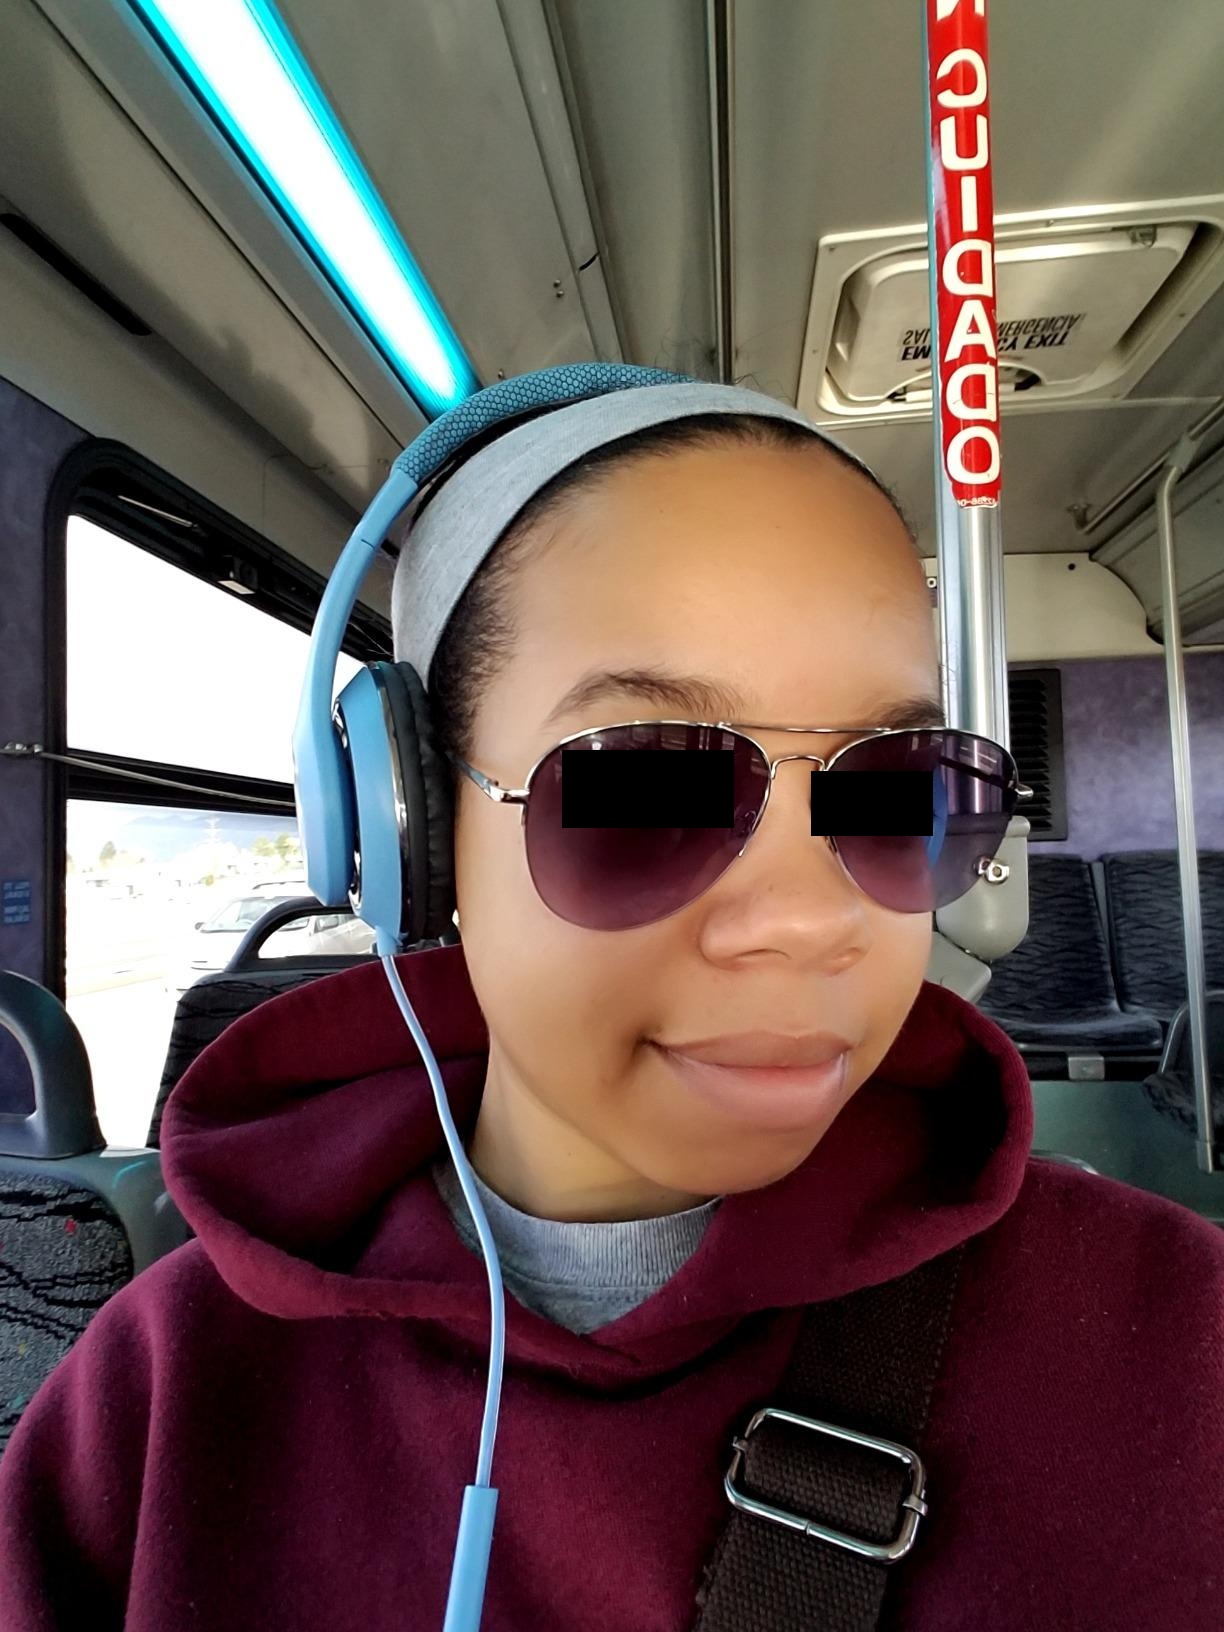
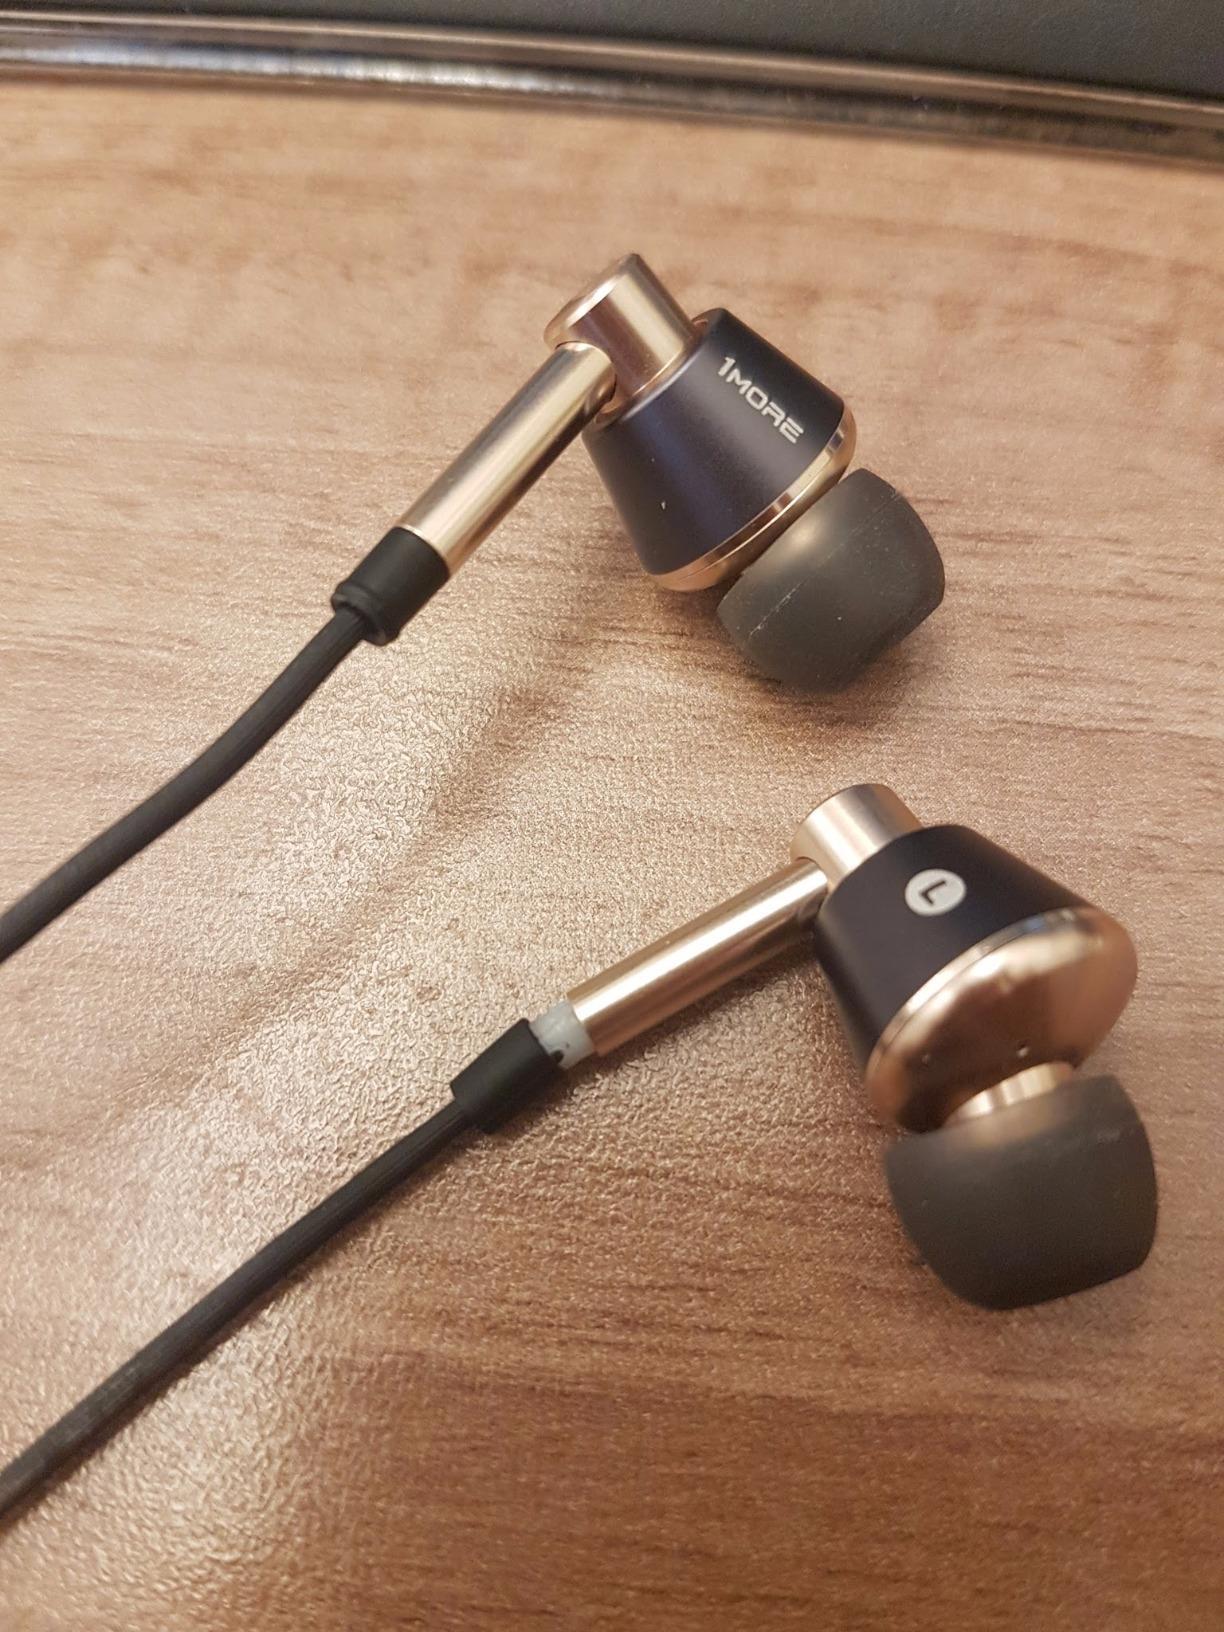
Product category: headphones
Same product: no